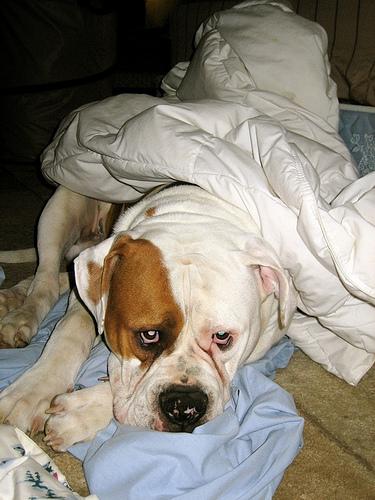
Breed: american bulldog